Sayed Jaffar (field hockey)

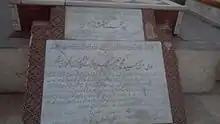

"(Late) Syed Mohammad Jaffar was one of the greatest players of (field) hockey, who was selected to the 1928 United India (All India) Olympics (field) hockey team but he could not participate in that global event due to his youthful age. In 1932, he was a member of the All India (field) hockey team that participated in Los Angeles (US) Olympics. He was considered one of the best players in the world on 'left-out' position although he was one of the youngest. He participated once again in the 1936 Olympics as vice-captain. Out of magnanimity of his heart, he decided not to be a candidate for the captaincy in favour of Dhyan Chand, although initially, he was being considered as captain of this victorious team because of his professionalism and skill level. He was not only a brilliant sportsman and a great representative (plus an asset) of the country but also a figure of exemplary mannerism and conduct.